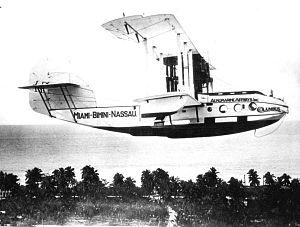
Le Felixstowe F5L était un hydravion militaire biplan bimoteur américain des années 1910 et 1920. Il appartenait à la série des hydravions Felixstowe F conçus au cours de la Première Guerre mondiale au Royaume-Uni par John C. Porte, à la Seaplane Experimental Station, pour une production aux États-Unis.